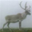
Label: deer